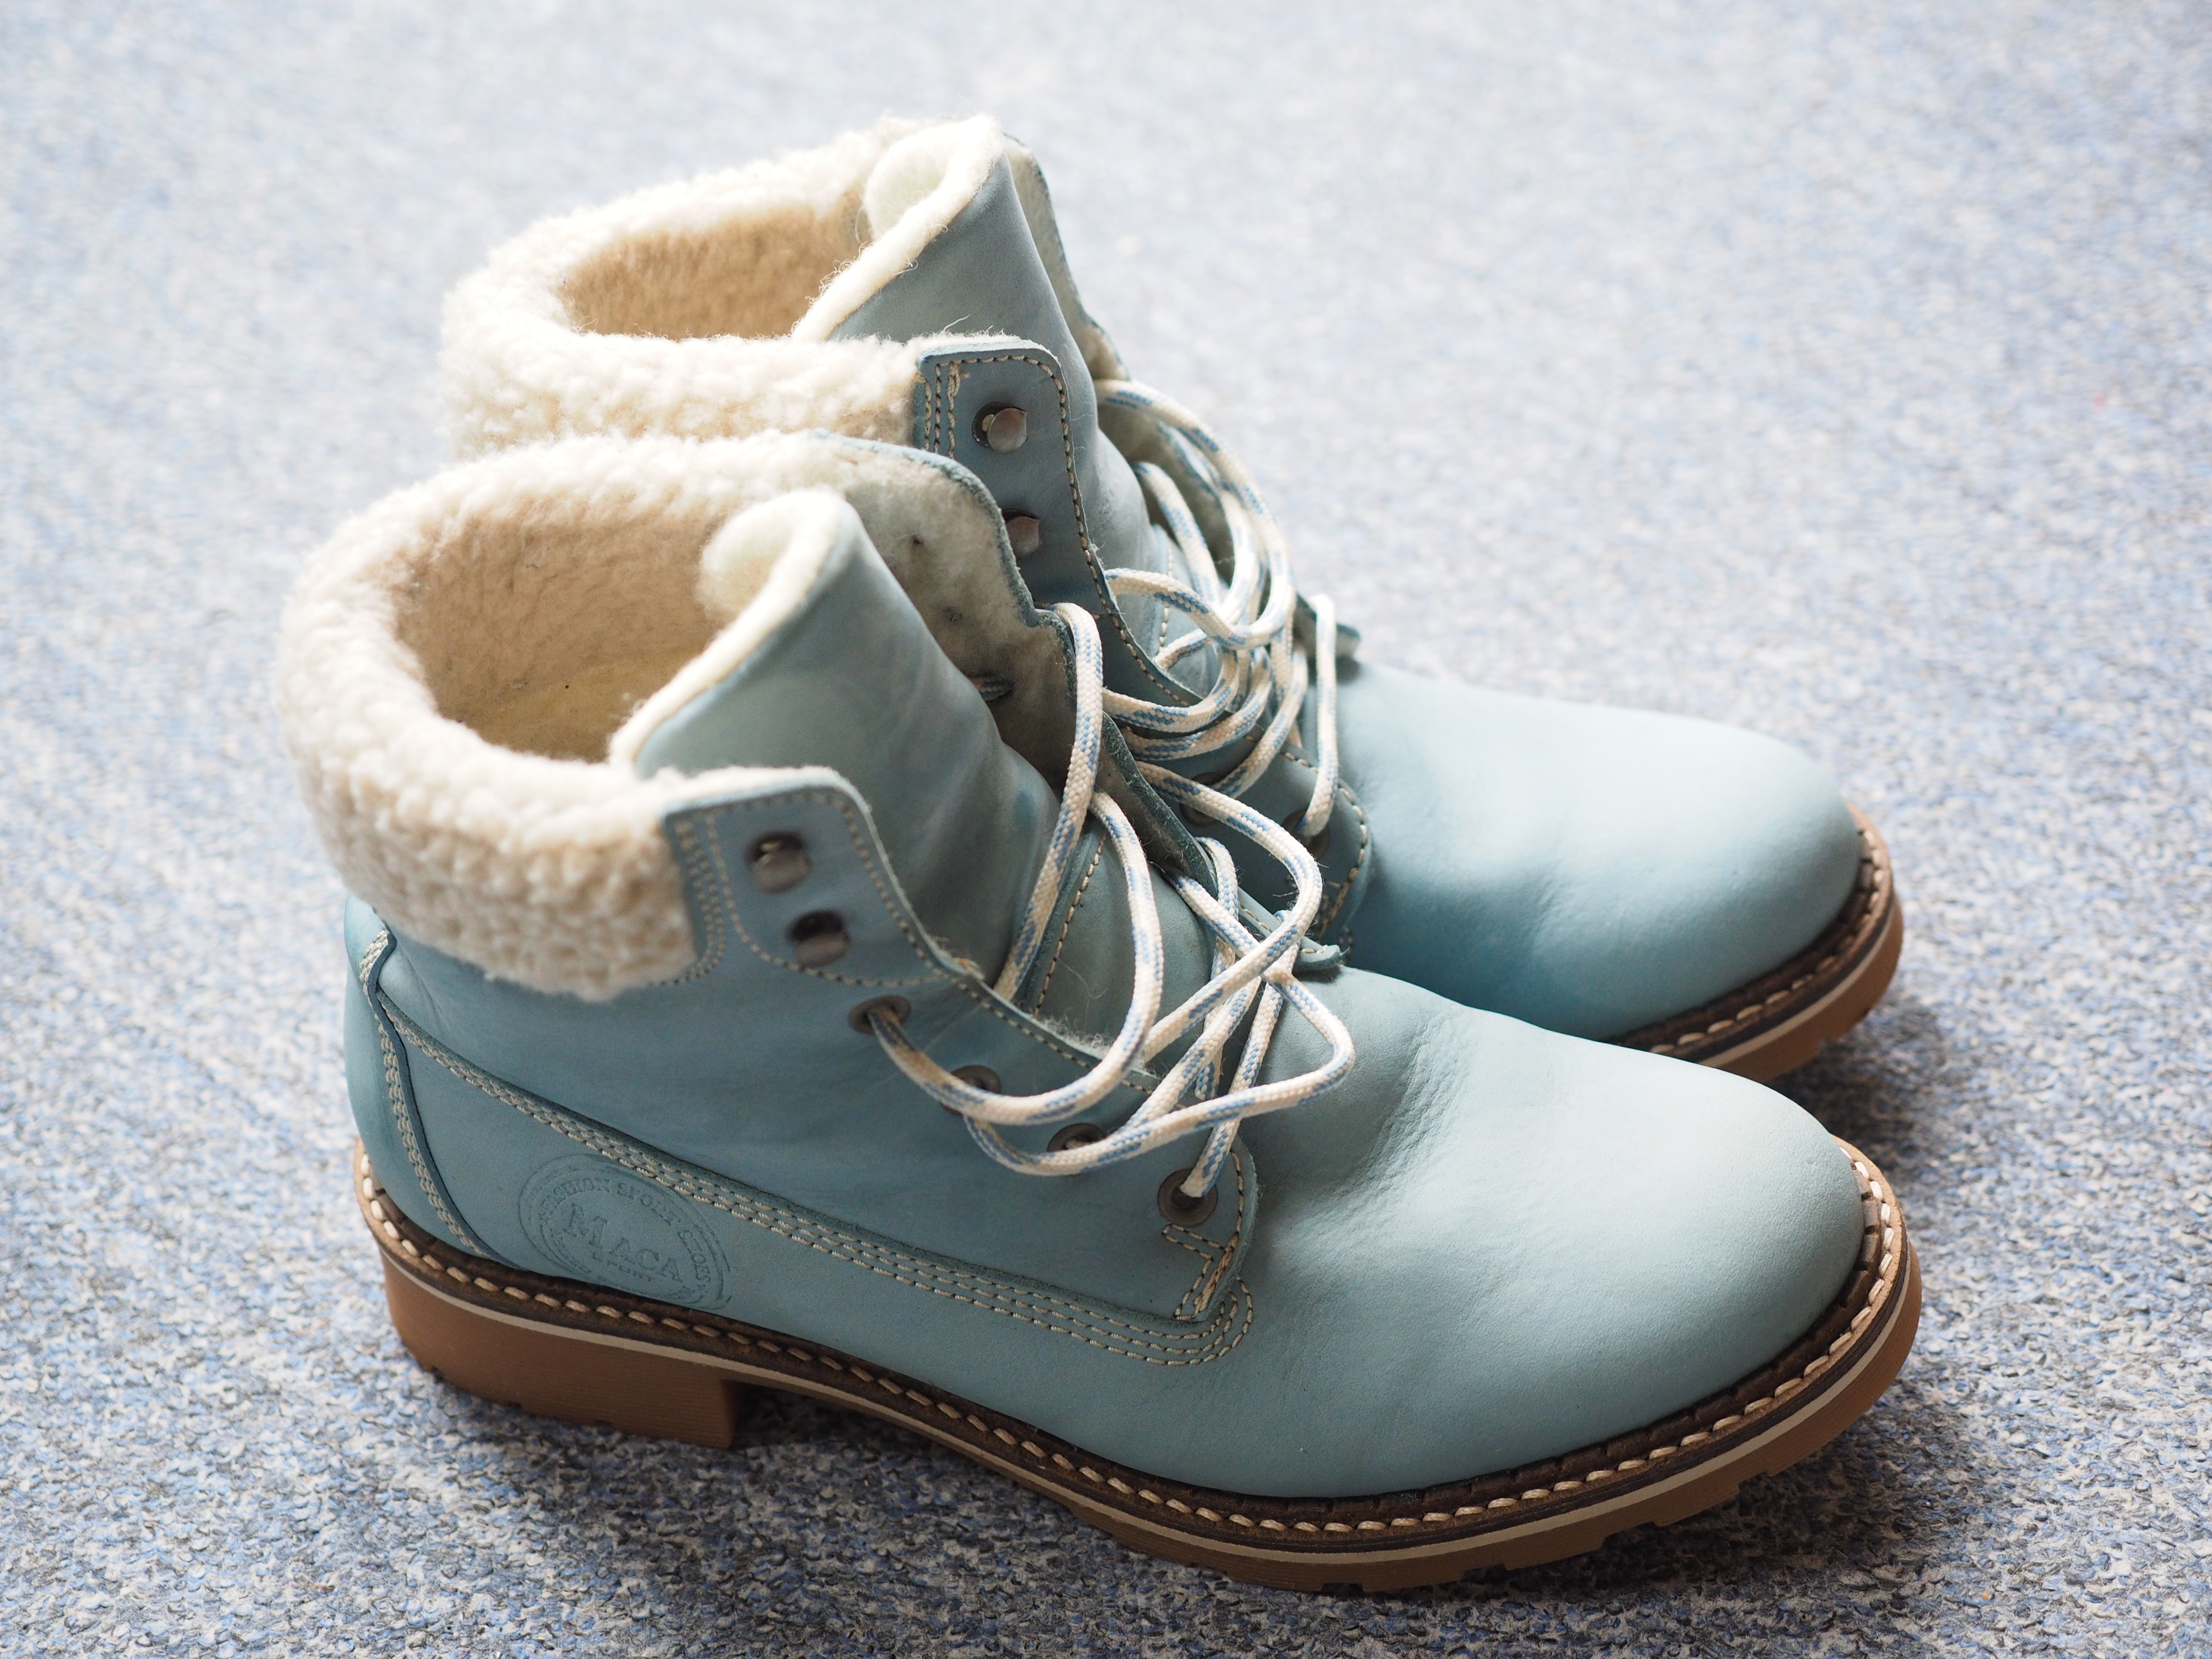
shoe, leather, warm, boot, leg, brown, blue, clothing, human body, textile, shoes, boots, sneakers, footwear, fed, leather boots, women's shoes, light blue, ice blue, winter boots, women boots, outdoor shoe